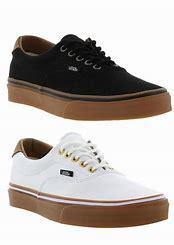
Brand: Vans
Model: Era